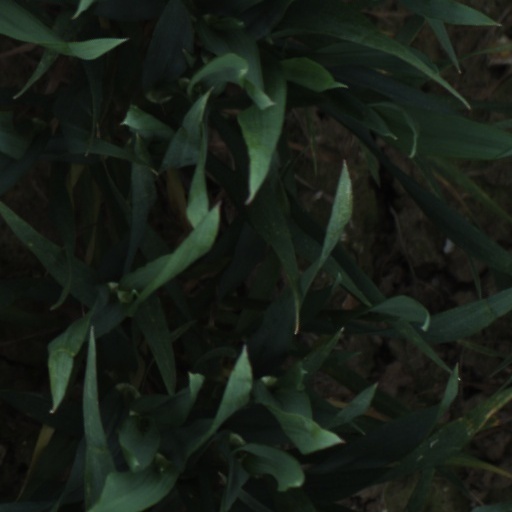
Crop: wheat